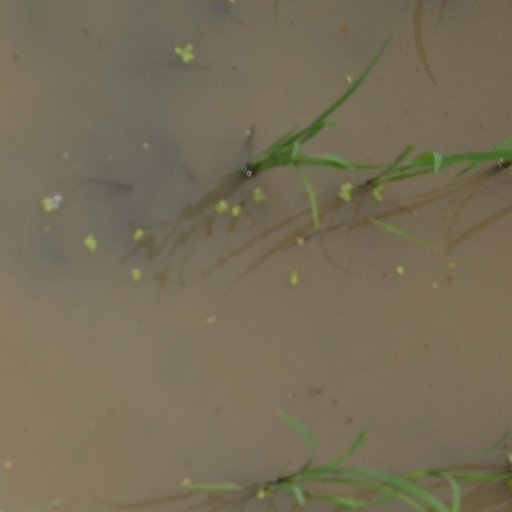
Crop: rice